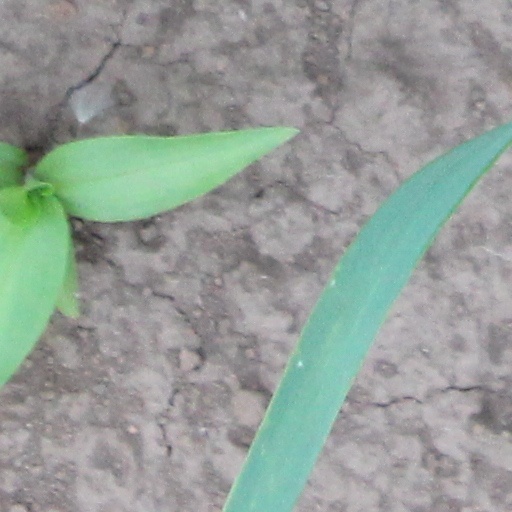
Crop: wheat